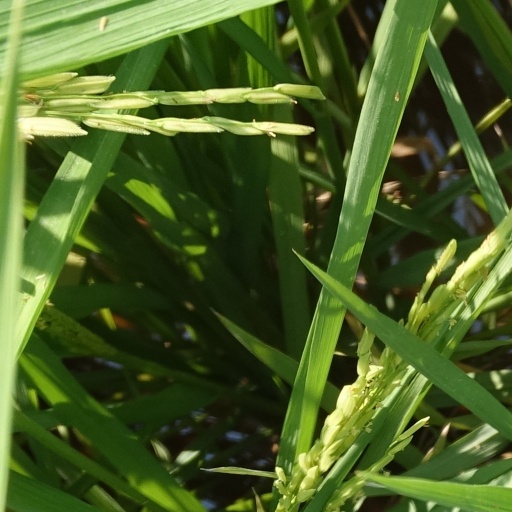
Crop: rice